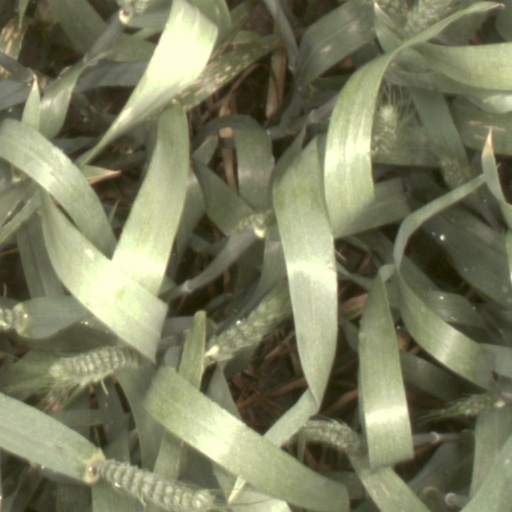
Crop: wheat